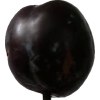
Label: plum